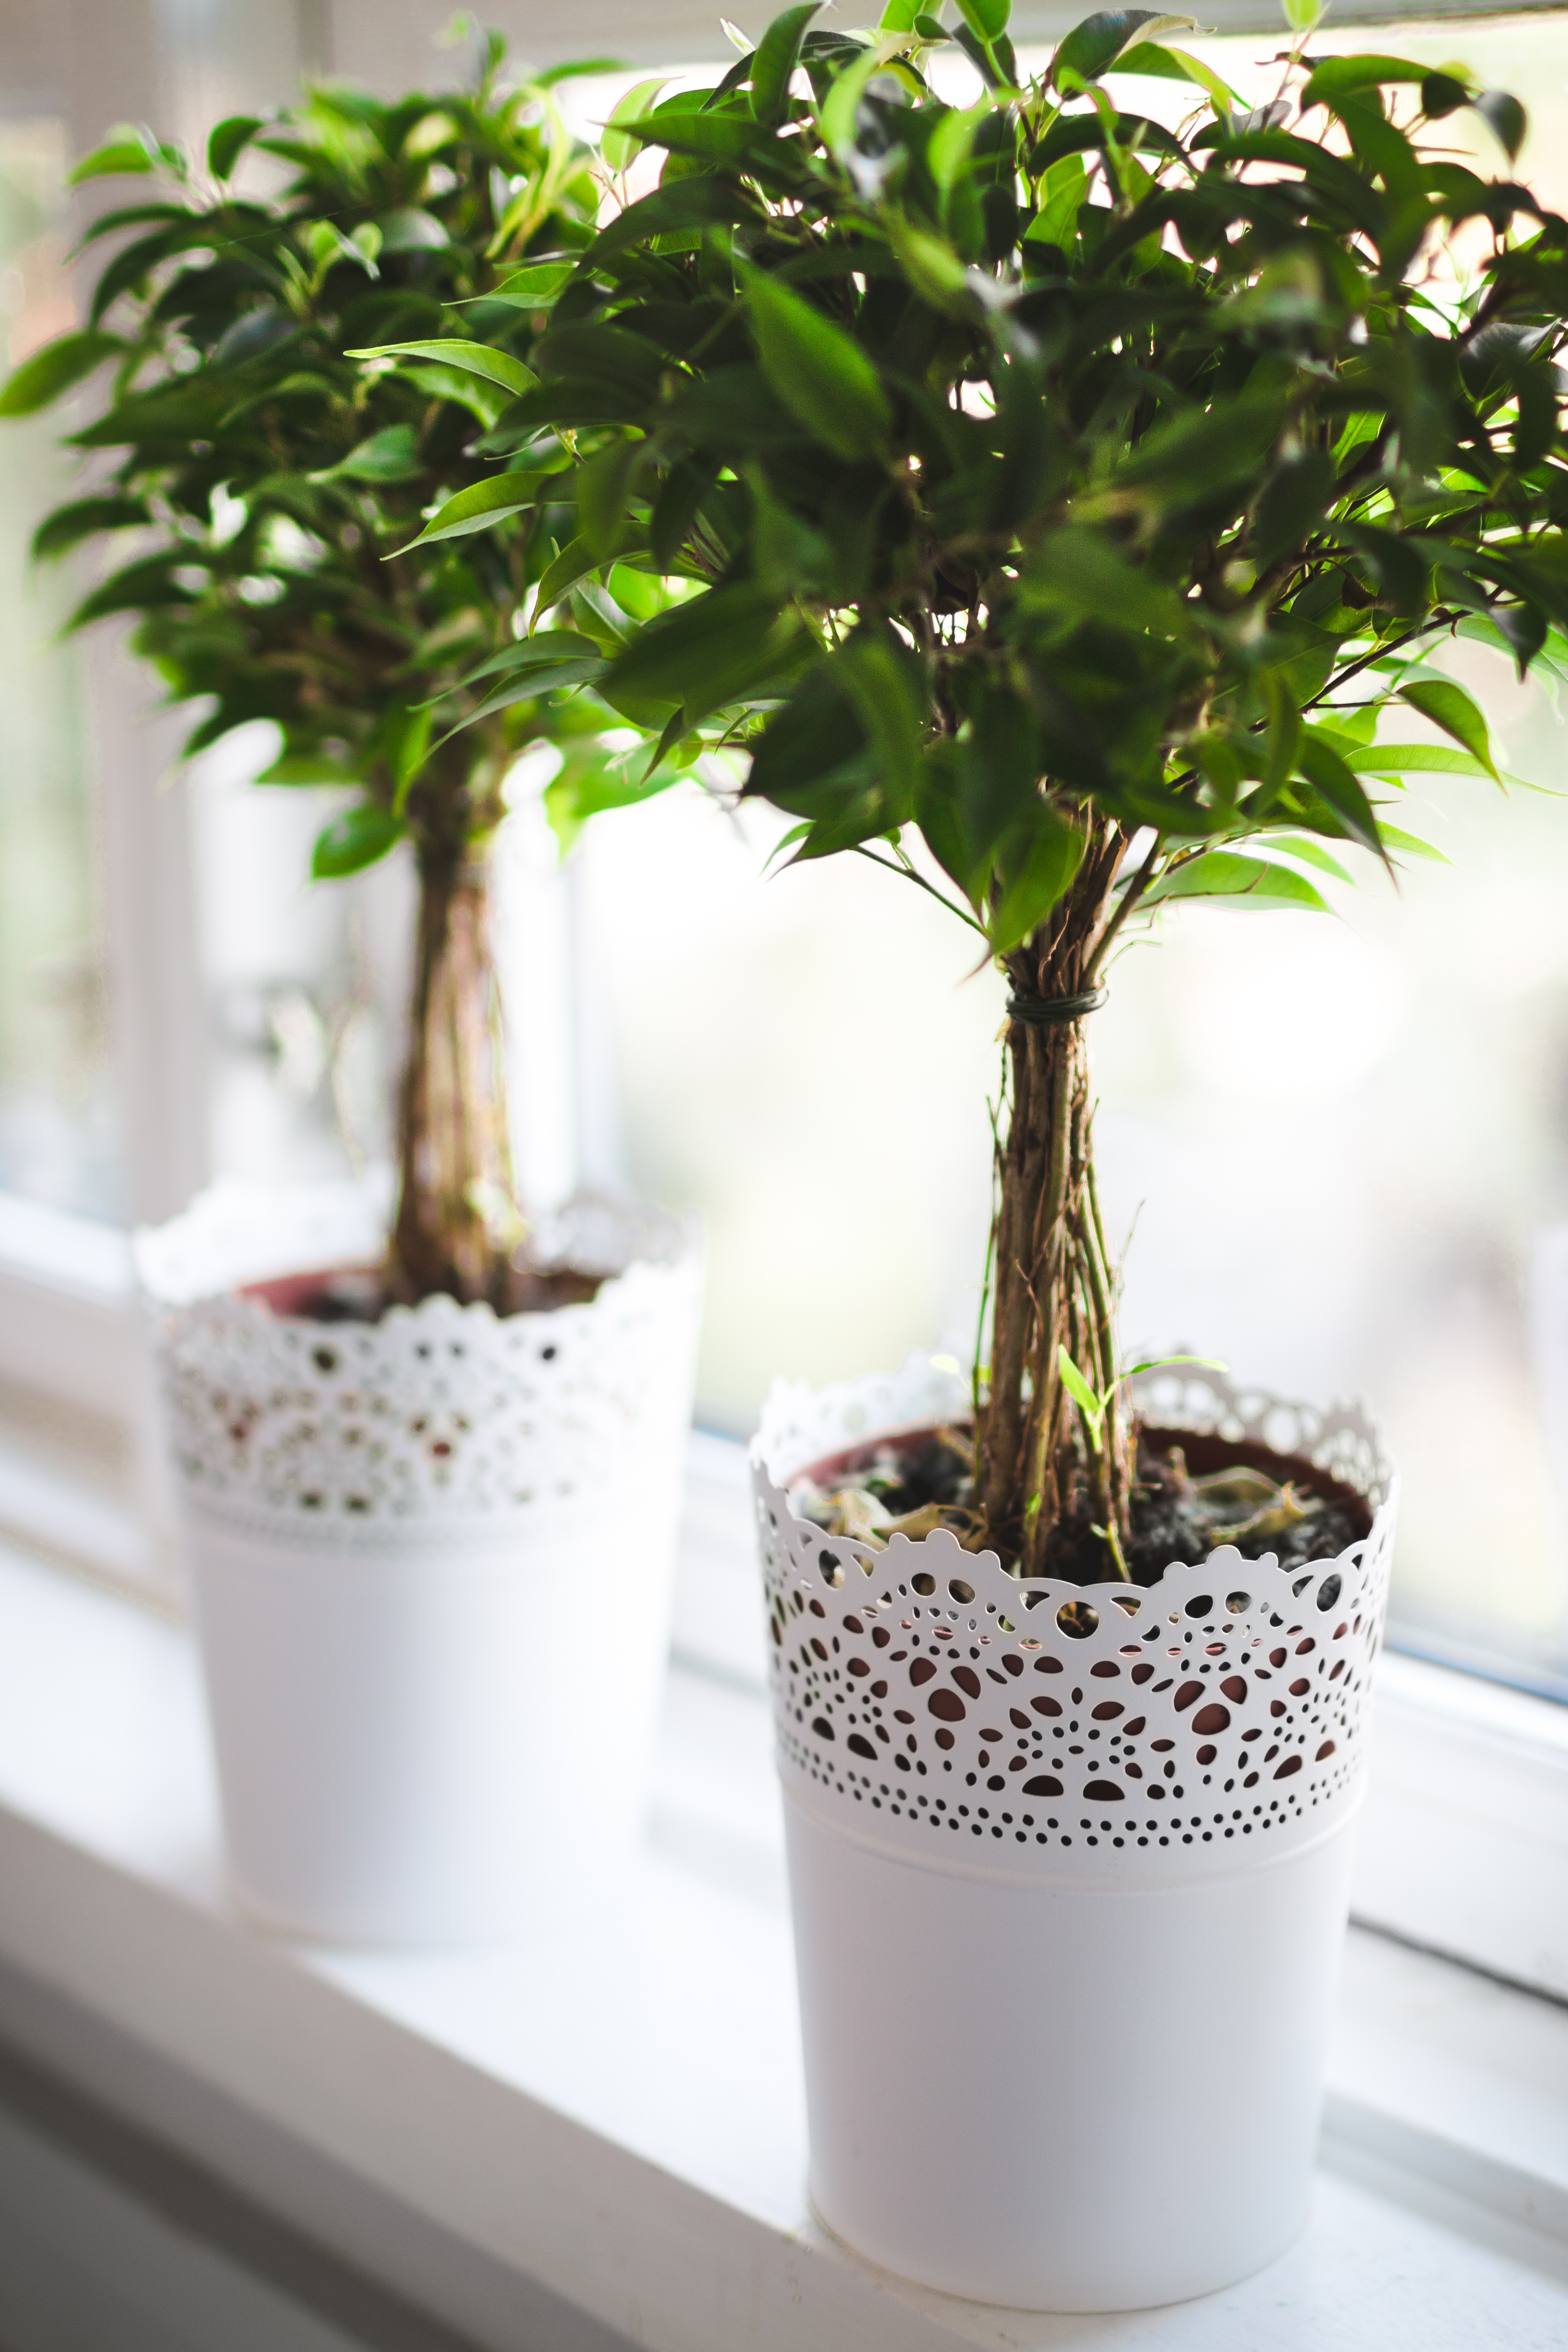
nature, branch, growth, plant, fruit, flower, home, decoration, food, green, produce, fresh, care, botany, flora, plants, life, houseplant, potted, leaves, indoors, gardening, shrub, flowerpot, bonsai, cultivate, flowering plant, land plant